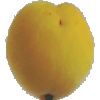
Label: Peach 2